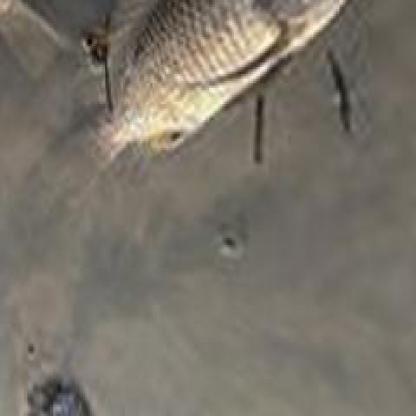
Label: trash